Chithirai Sevvaanam

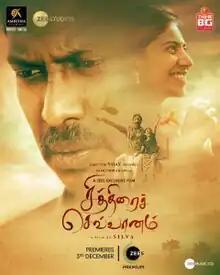
Release poster

Chithirai Sevvaanam is a 2021 Indian Tamil-language crime drama film directed by Silva, starring Samuthirakani and Pooja Kannan. Produced by A. L. Vijay's Think Big Studios, it was released on 3 December 2021 on ZEE5.